Group A streptococcal infection

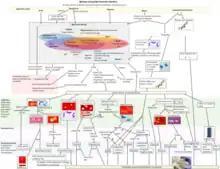
Example of a workup algorithm of possible bacterial infection in cases with no specifically requested targets (non-bacteria, mycobacteria etc.), with most common situations and agents seen in a New England setting. Main "Streptococcus" groups are included as ""Strep."" at bottom left.

Diagnosis is by a swab of the affected area for laboratory testing. A Gram stain is performed to show Gram-positive cocci in chains. Then, the organism is cultured on blood agar. The rapid pyrrolidonyl arylamidase (PYR) test is commonly used, wherein a positive reaction confers a presumptive identification of group A beta-hemolytic streptococci if the appearance and clinical context is consistent. GBS gives a negative finding on the PYR test. There are also latex agglutination kits which can distinguish each of the main groups seen in clinical practice.